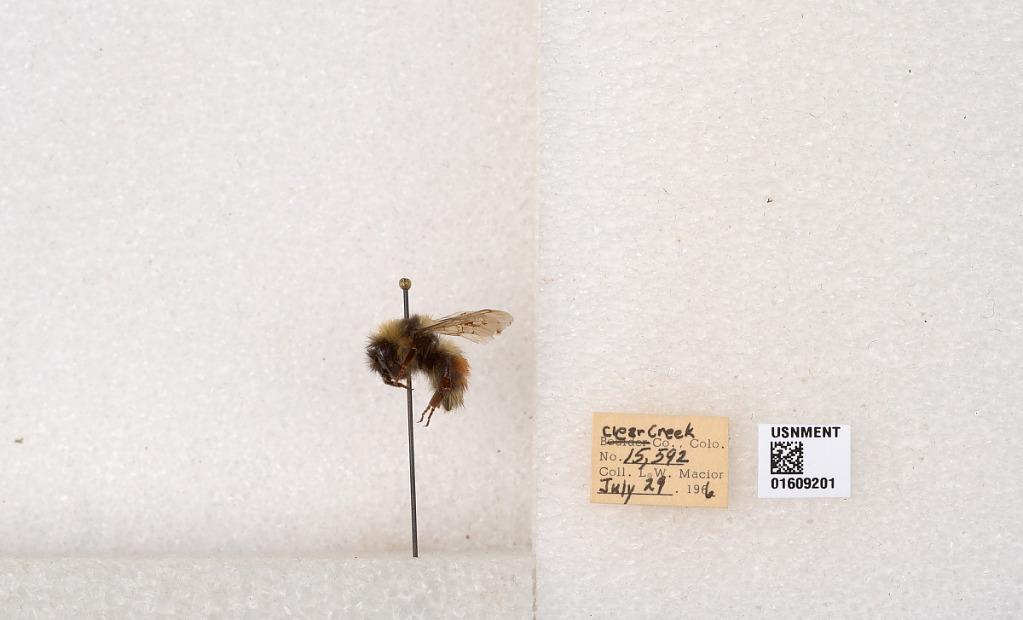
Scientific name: Bombus (Pyrobombus) sylvicola Kirby
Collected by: L. Macior
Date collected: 1966-7-29
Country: United States
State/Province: Colorado
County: Clear Creek
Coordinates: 39.7006, -105.694